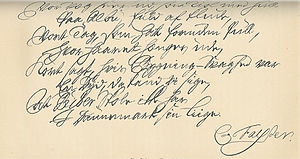
Christian Falster / Skolemanden
Christian Falsters håndskrift. Det er et versificeret supplikbrev til generalløjtnant Palle Krag og frue til hjælp om udbedring af den forfaldne skolebygning (som 1727 afløstes af en ny):